Walter Robins

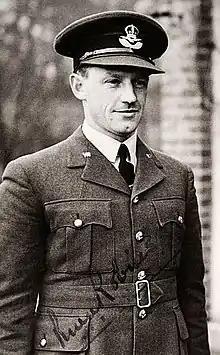
Pilot Officer Walter Robins in around 1940

Robert Walter Vivian Robins (3 June 1906 – 12 December 1968) was an English cricketer and cricket administrator, who played for Cambridge University, Middlesex, and England. A right-handed batsman and right-arm leg-break and googly bowler, he was known for his attacking style of play. He captained both his county and his country; after the Second World War, he served several terms as a Test selector.